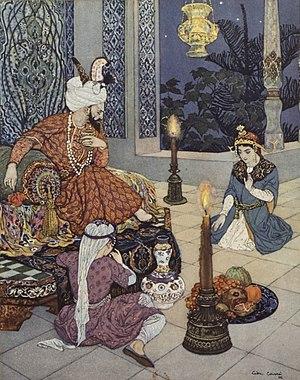
Les Mille et Une Nuits
Le chandelier aux canards ou chandelier aux canards et aux félins est un objet d'art islamique, en alliage de cuivre martelé et repoussé, orné d'un décor incrusté d'argent et de cuivre rouge. Il a été produit dans le monde iranien médiéval au XIIᵉ siècle, à l'époque des Seldjoukides et des Ghorides. Il s'agit d'un des chefs-d’œuvre du département des Arts de l'Islam du musée du Louvre, conservé sous le numéro d'inventaire OA 6315.